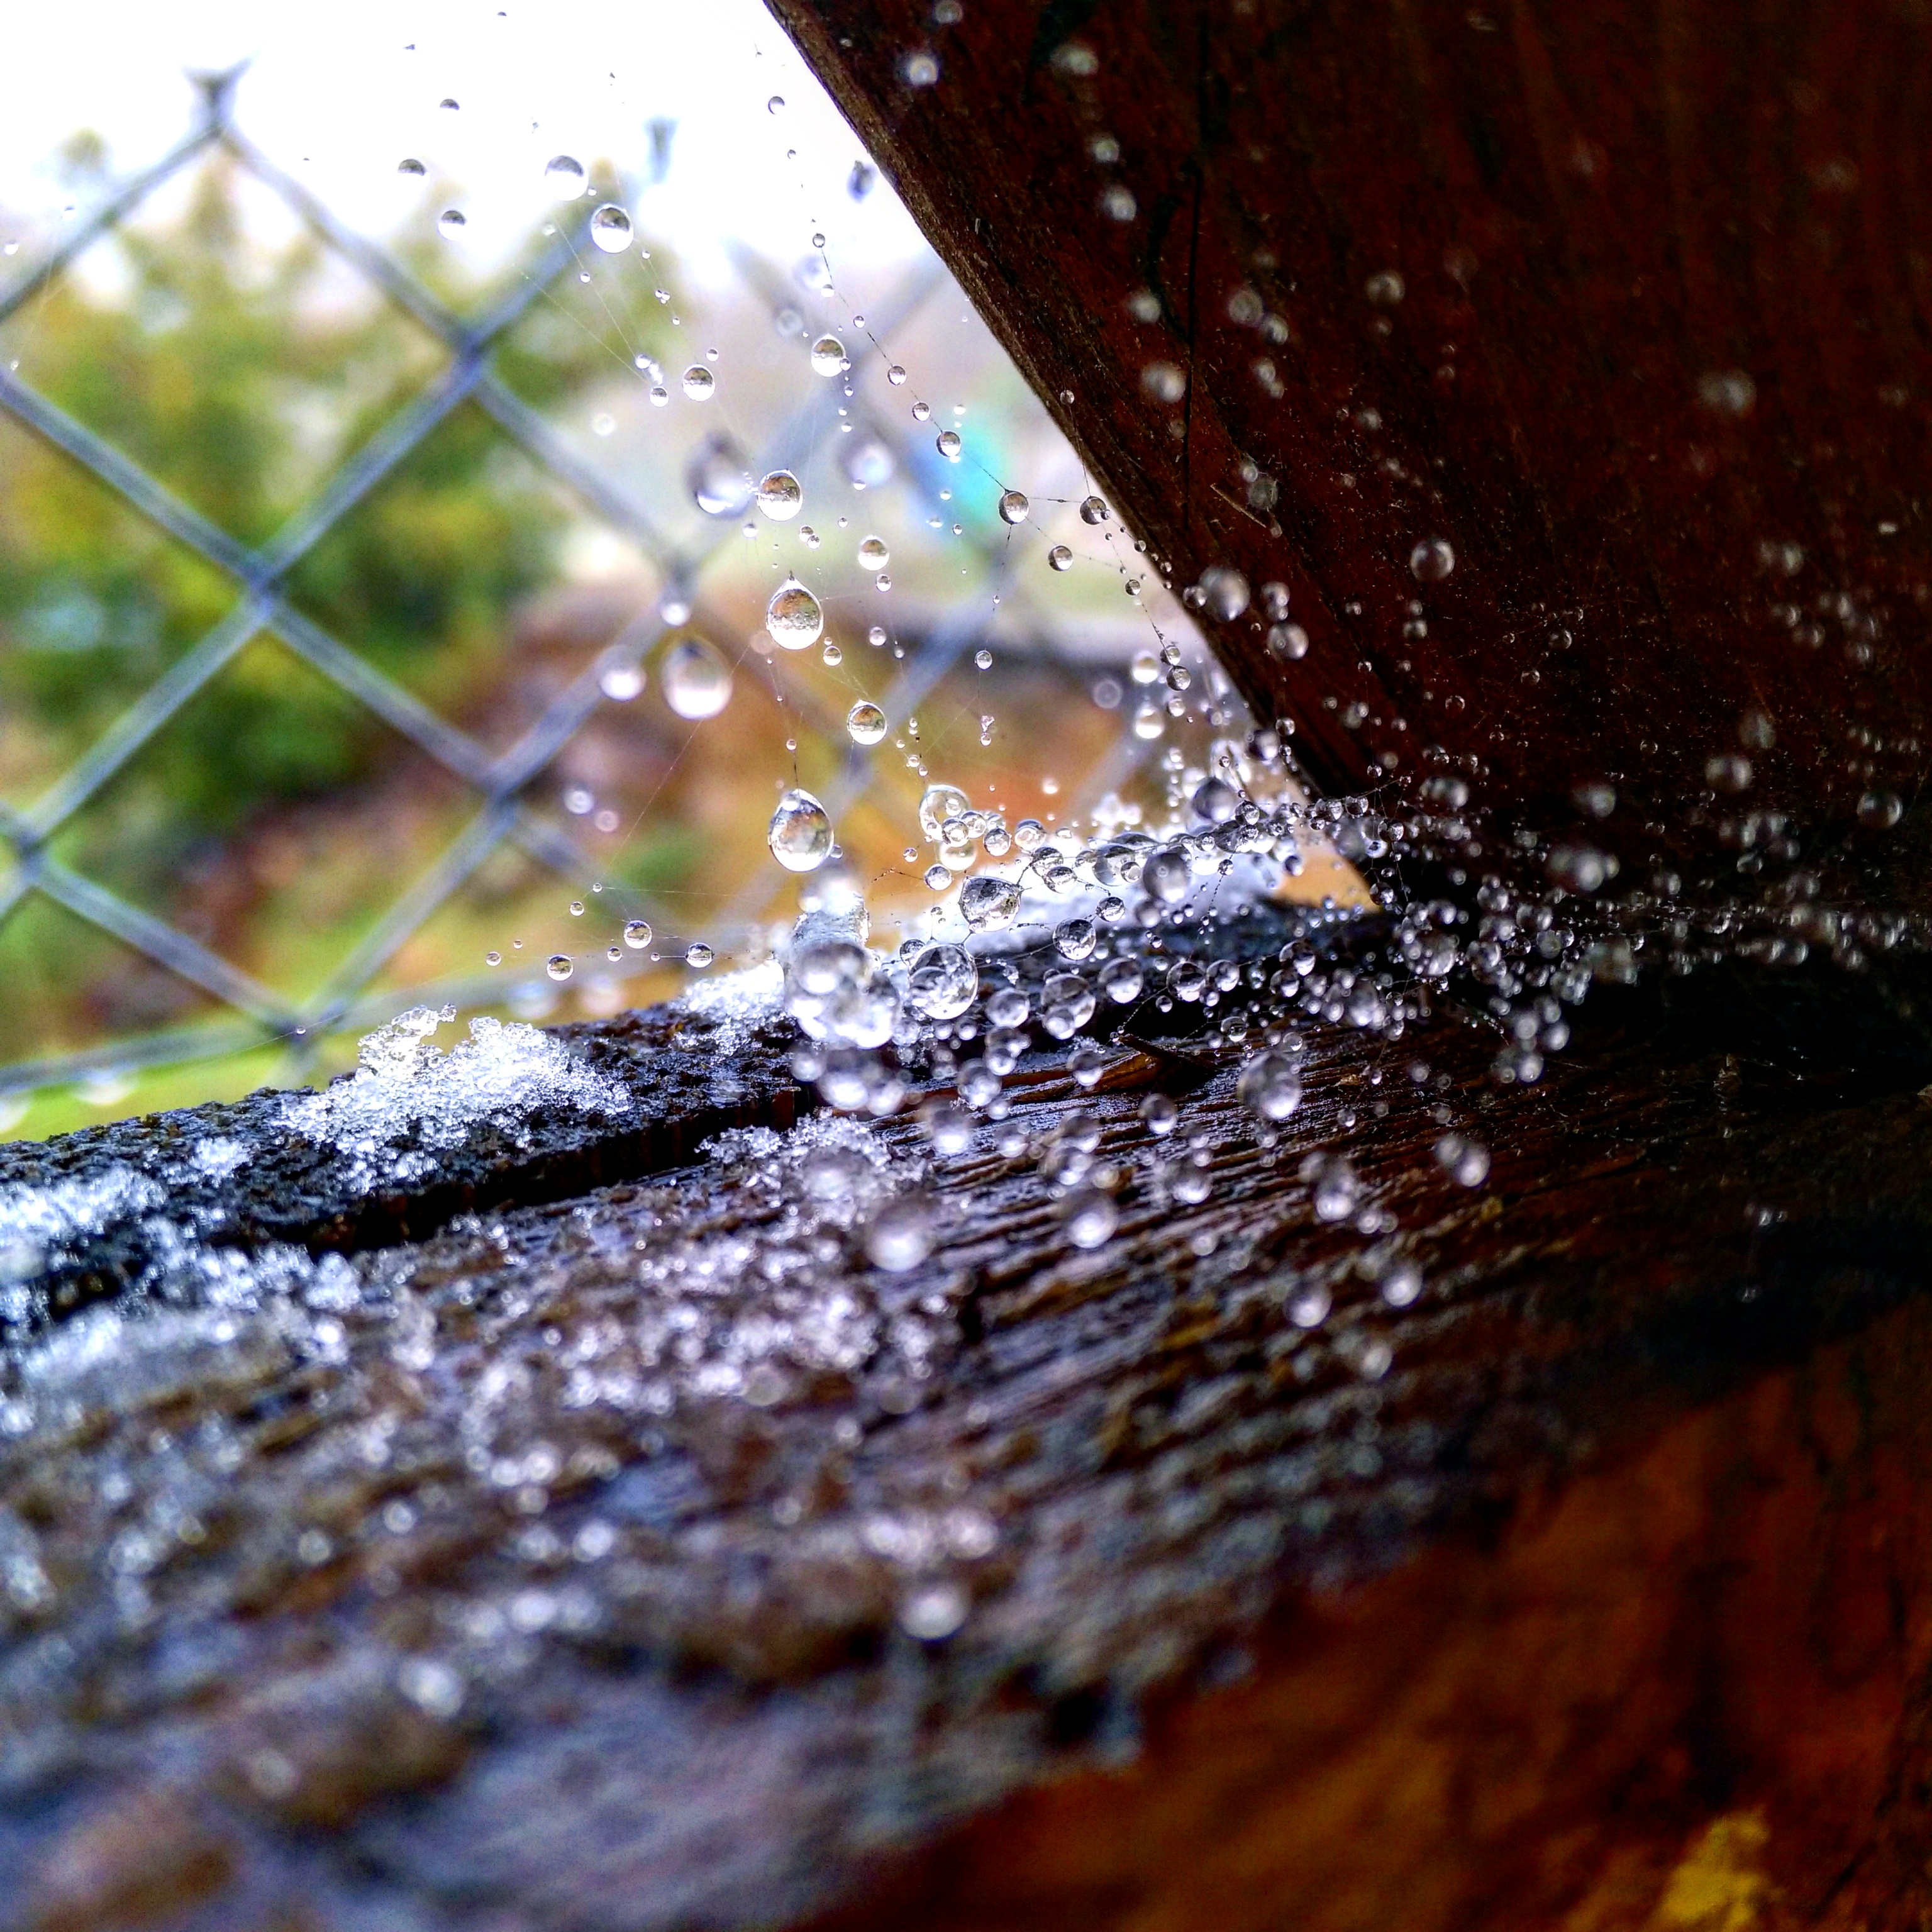
water, nature, branch, drop, photography, sunlight, leaf, frost, reflection, splash, autumn, fauna, close up, wooden, moisture, macro photography